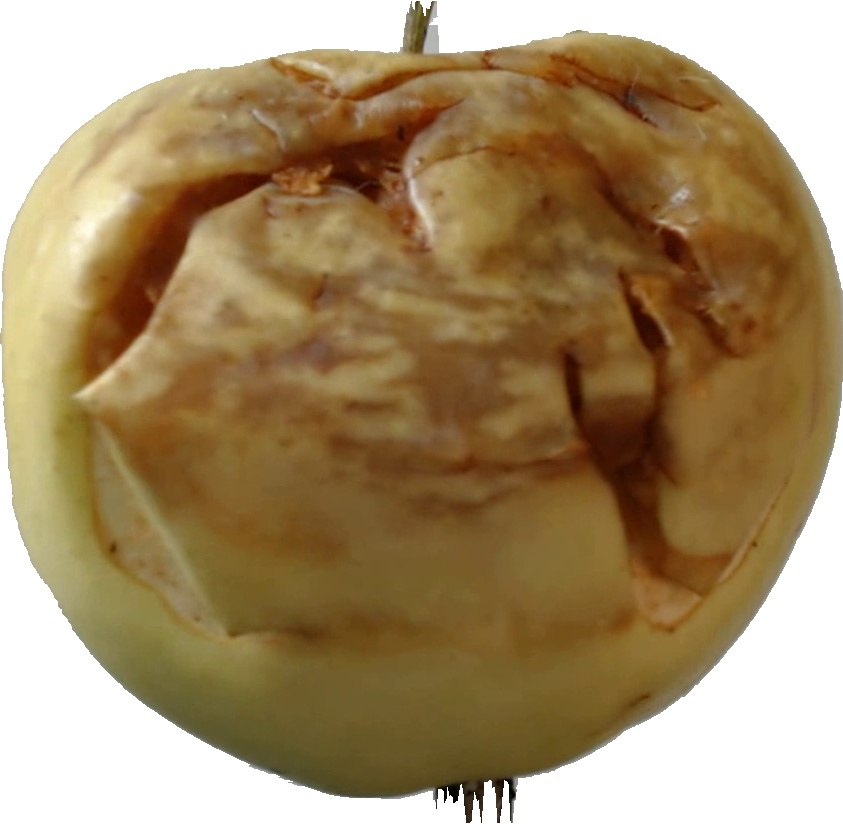
Label: apple_hit_1